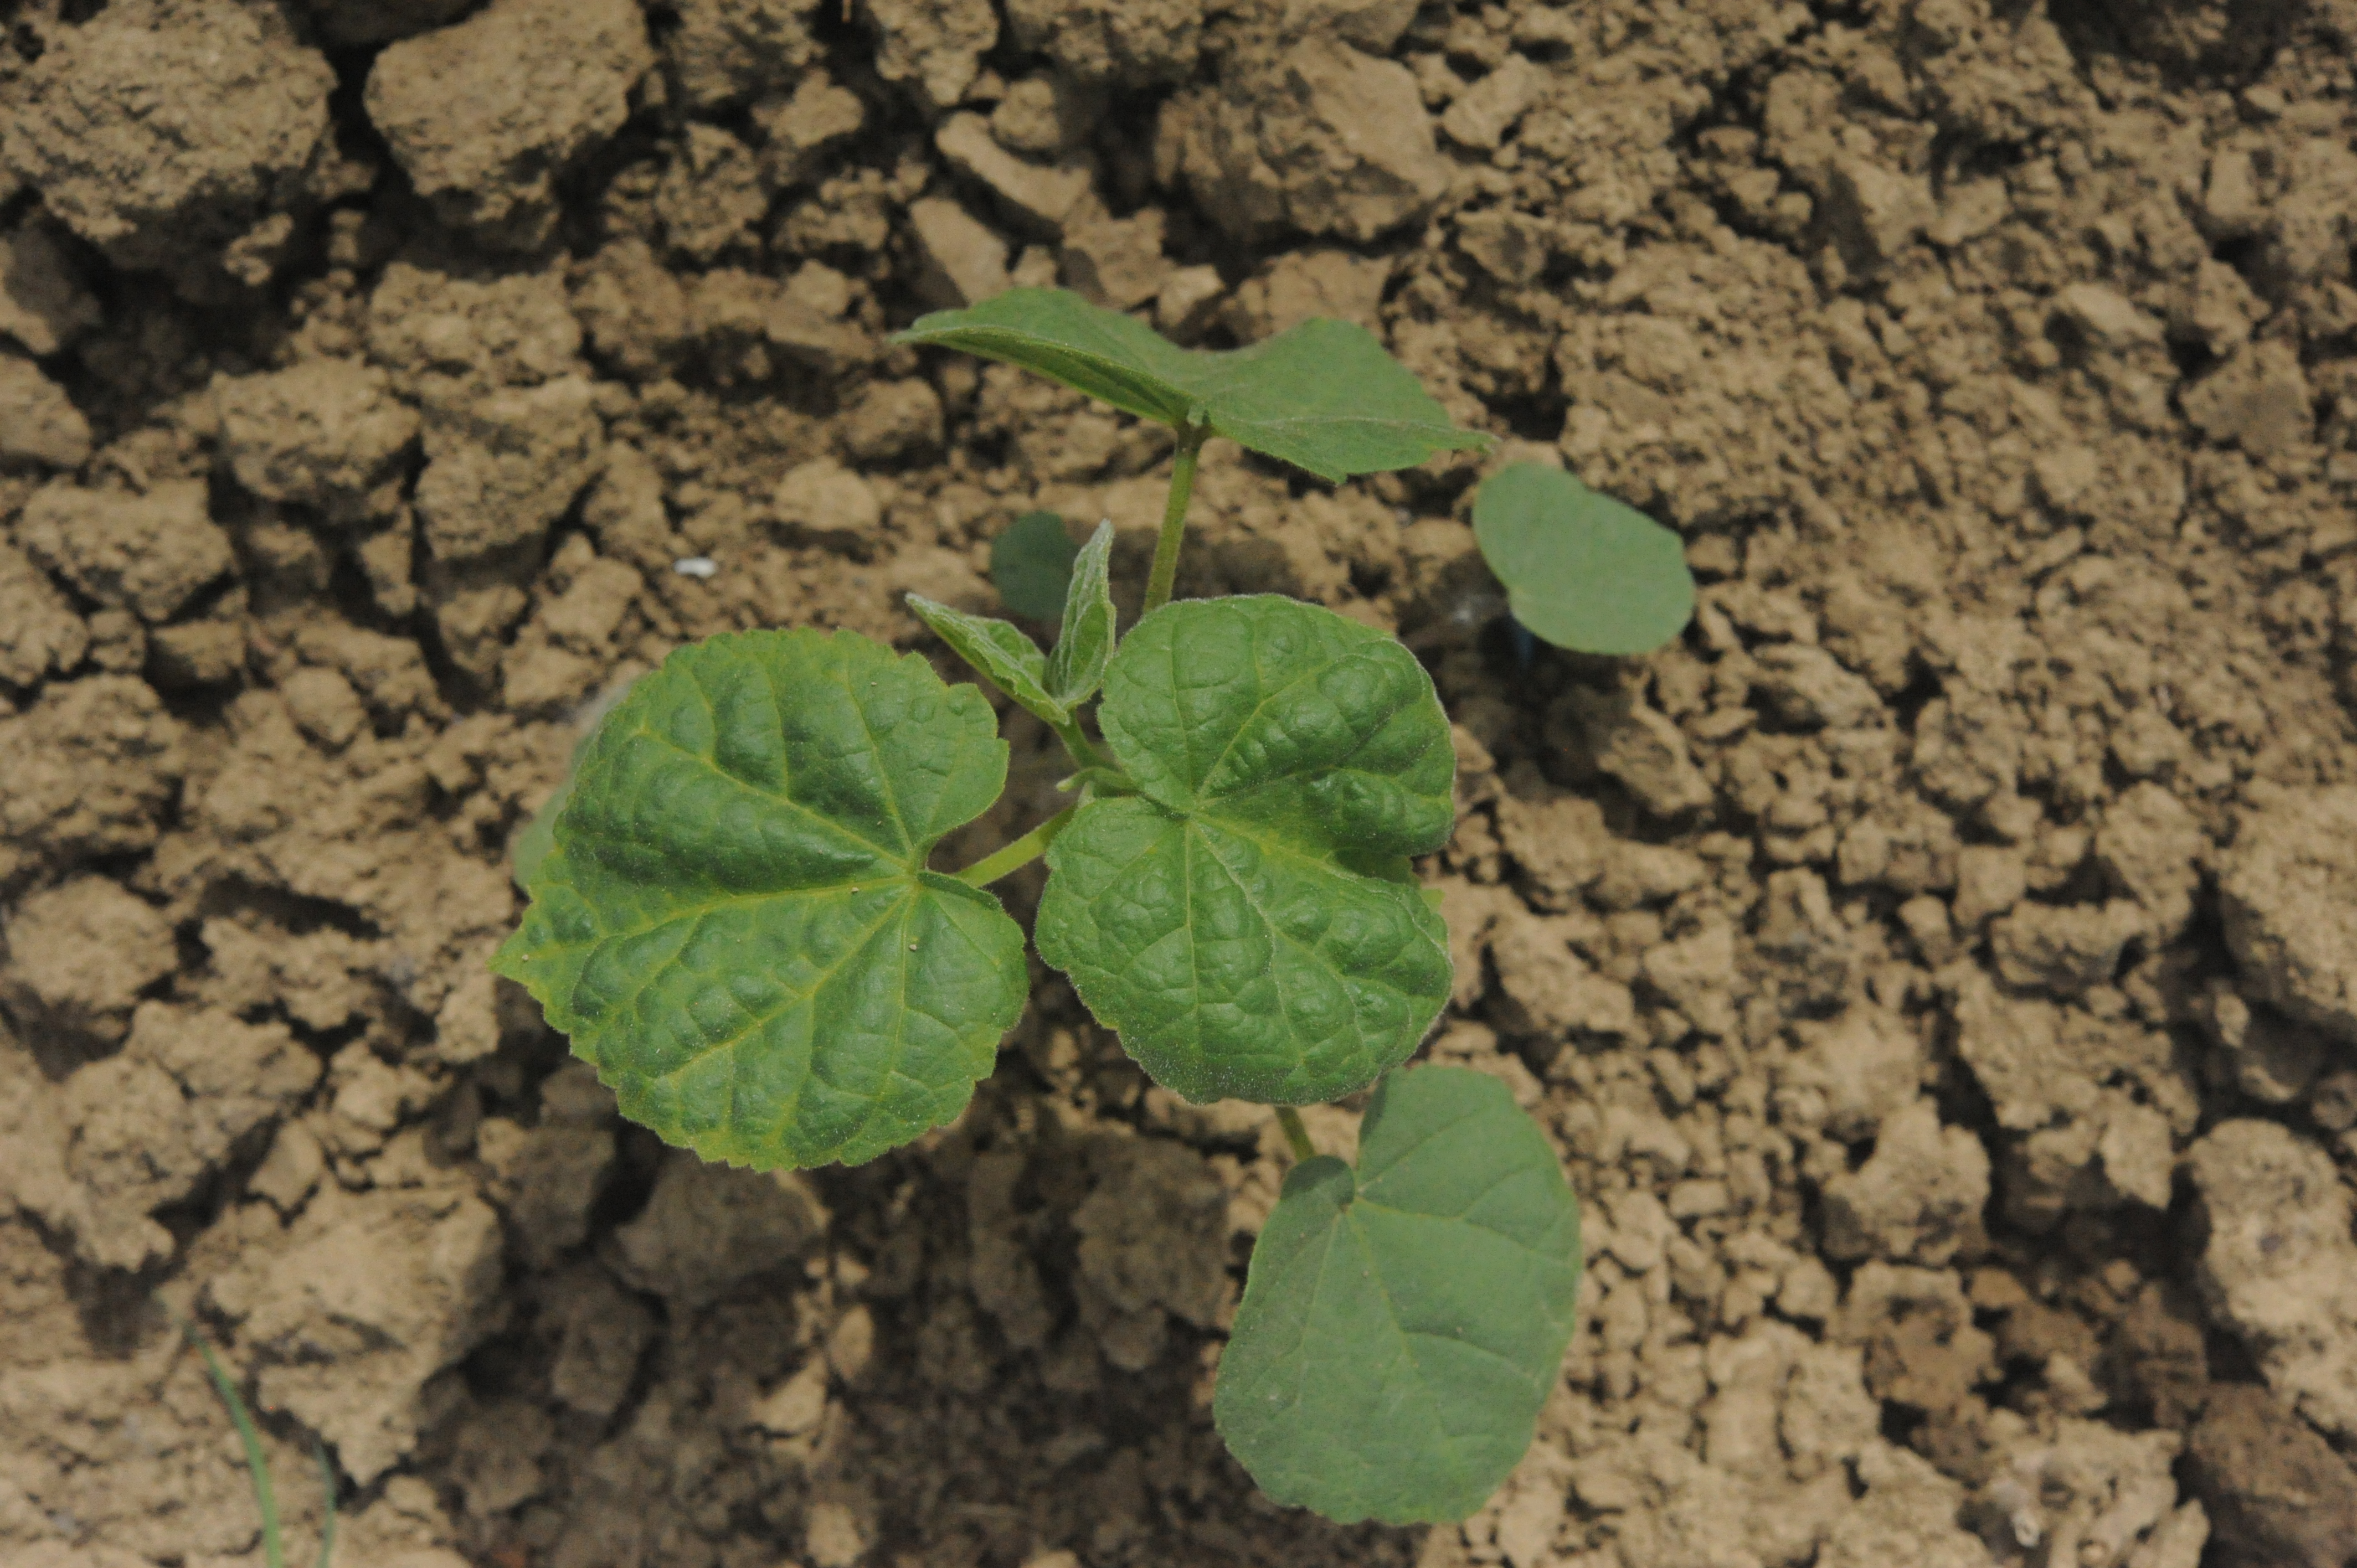
Label: velvet_leaf